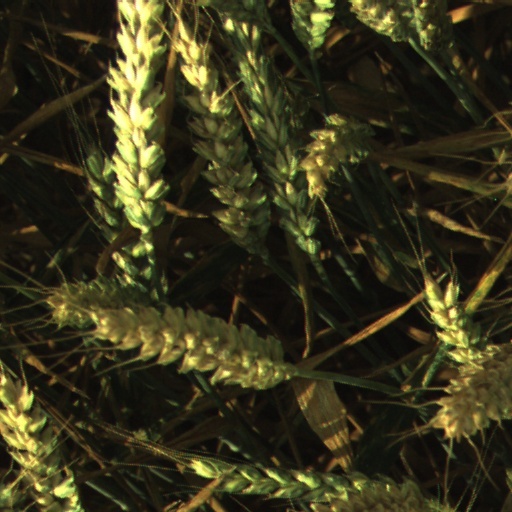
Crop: wheat